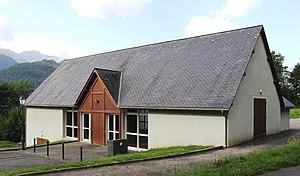
Salle des fêtes d'Arcizans-Dessus et Gaillagos (Hautes-Pyrénées)
Gaillagos est une commune française située dans le département des Hautes-Pyrénées, en région Occitanie.
Arcizans-Dessus est une commune française située dans le département des Hautes-Pyrénées, en région Occitanie.